Herrenberg Altarpiece

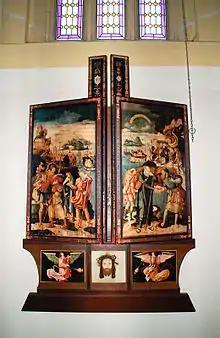
Copy of the altarpiece in the collegiate church in Herrenberg – with wings folded

The altarpiece bears a date of 1519. The eight panel images were painted by artist, Jerg Ratgeb (c. 1480–1526) who was executed during the German Peasants' War. The carved shrine, the front of the predella and the decorated carvings above the altarpiece have been lost.